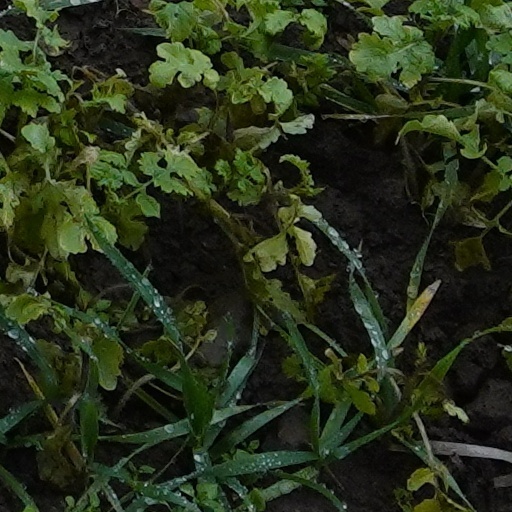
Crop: wheat